Frostburg State University

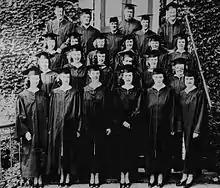
Frostburg State Teachers College (Class of 1946)

What was "Frostburg State Normal School No. 2" was founded by an act of the Maryland General Assembly, House Bill 742, from the General Appropriation Bill, on March 31, 1898. The bill was offered on the floor by John Leake of Vale Summit in Allegany County: